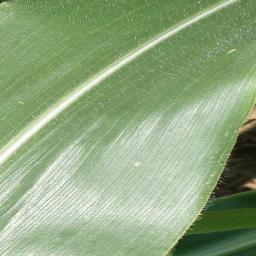
Label: Corn___healthy